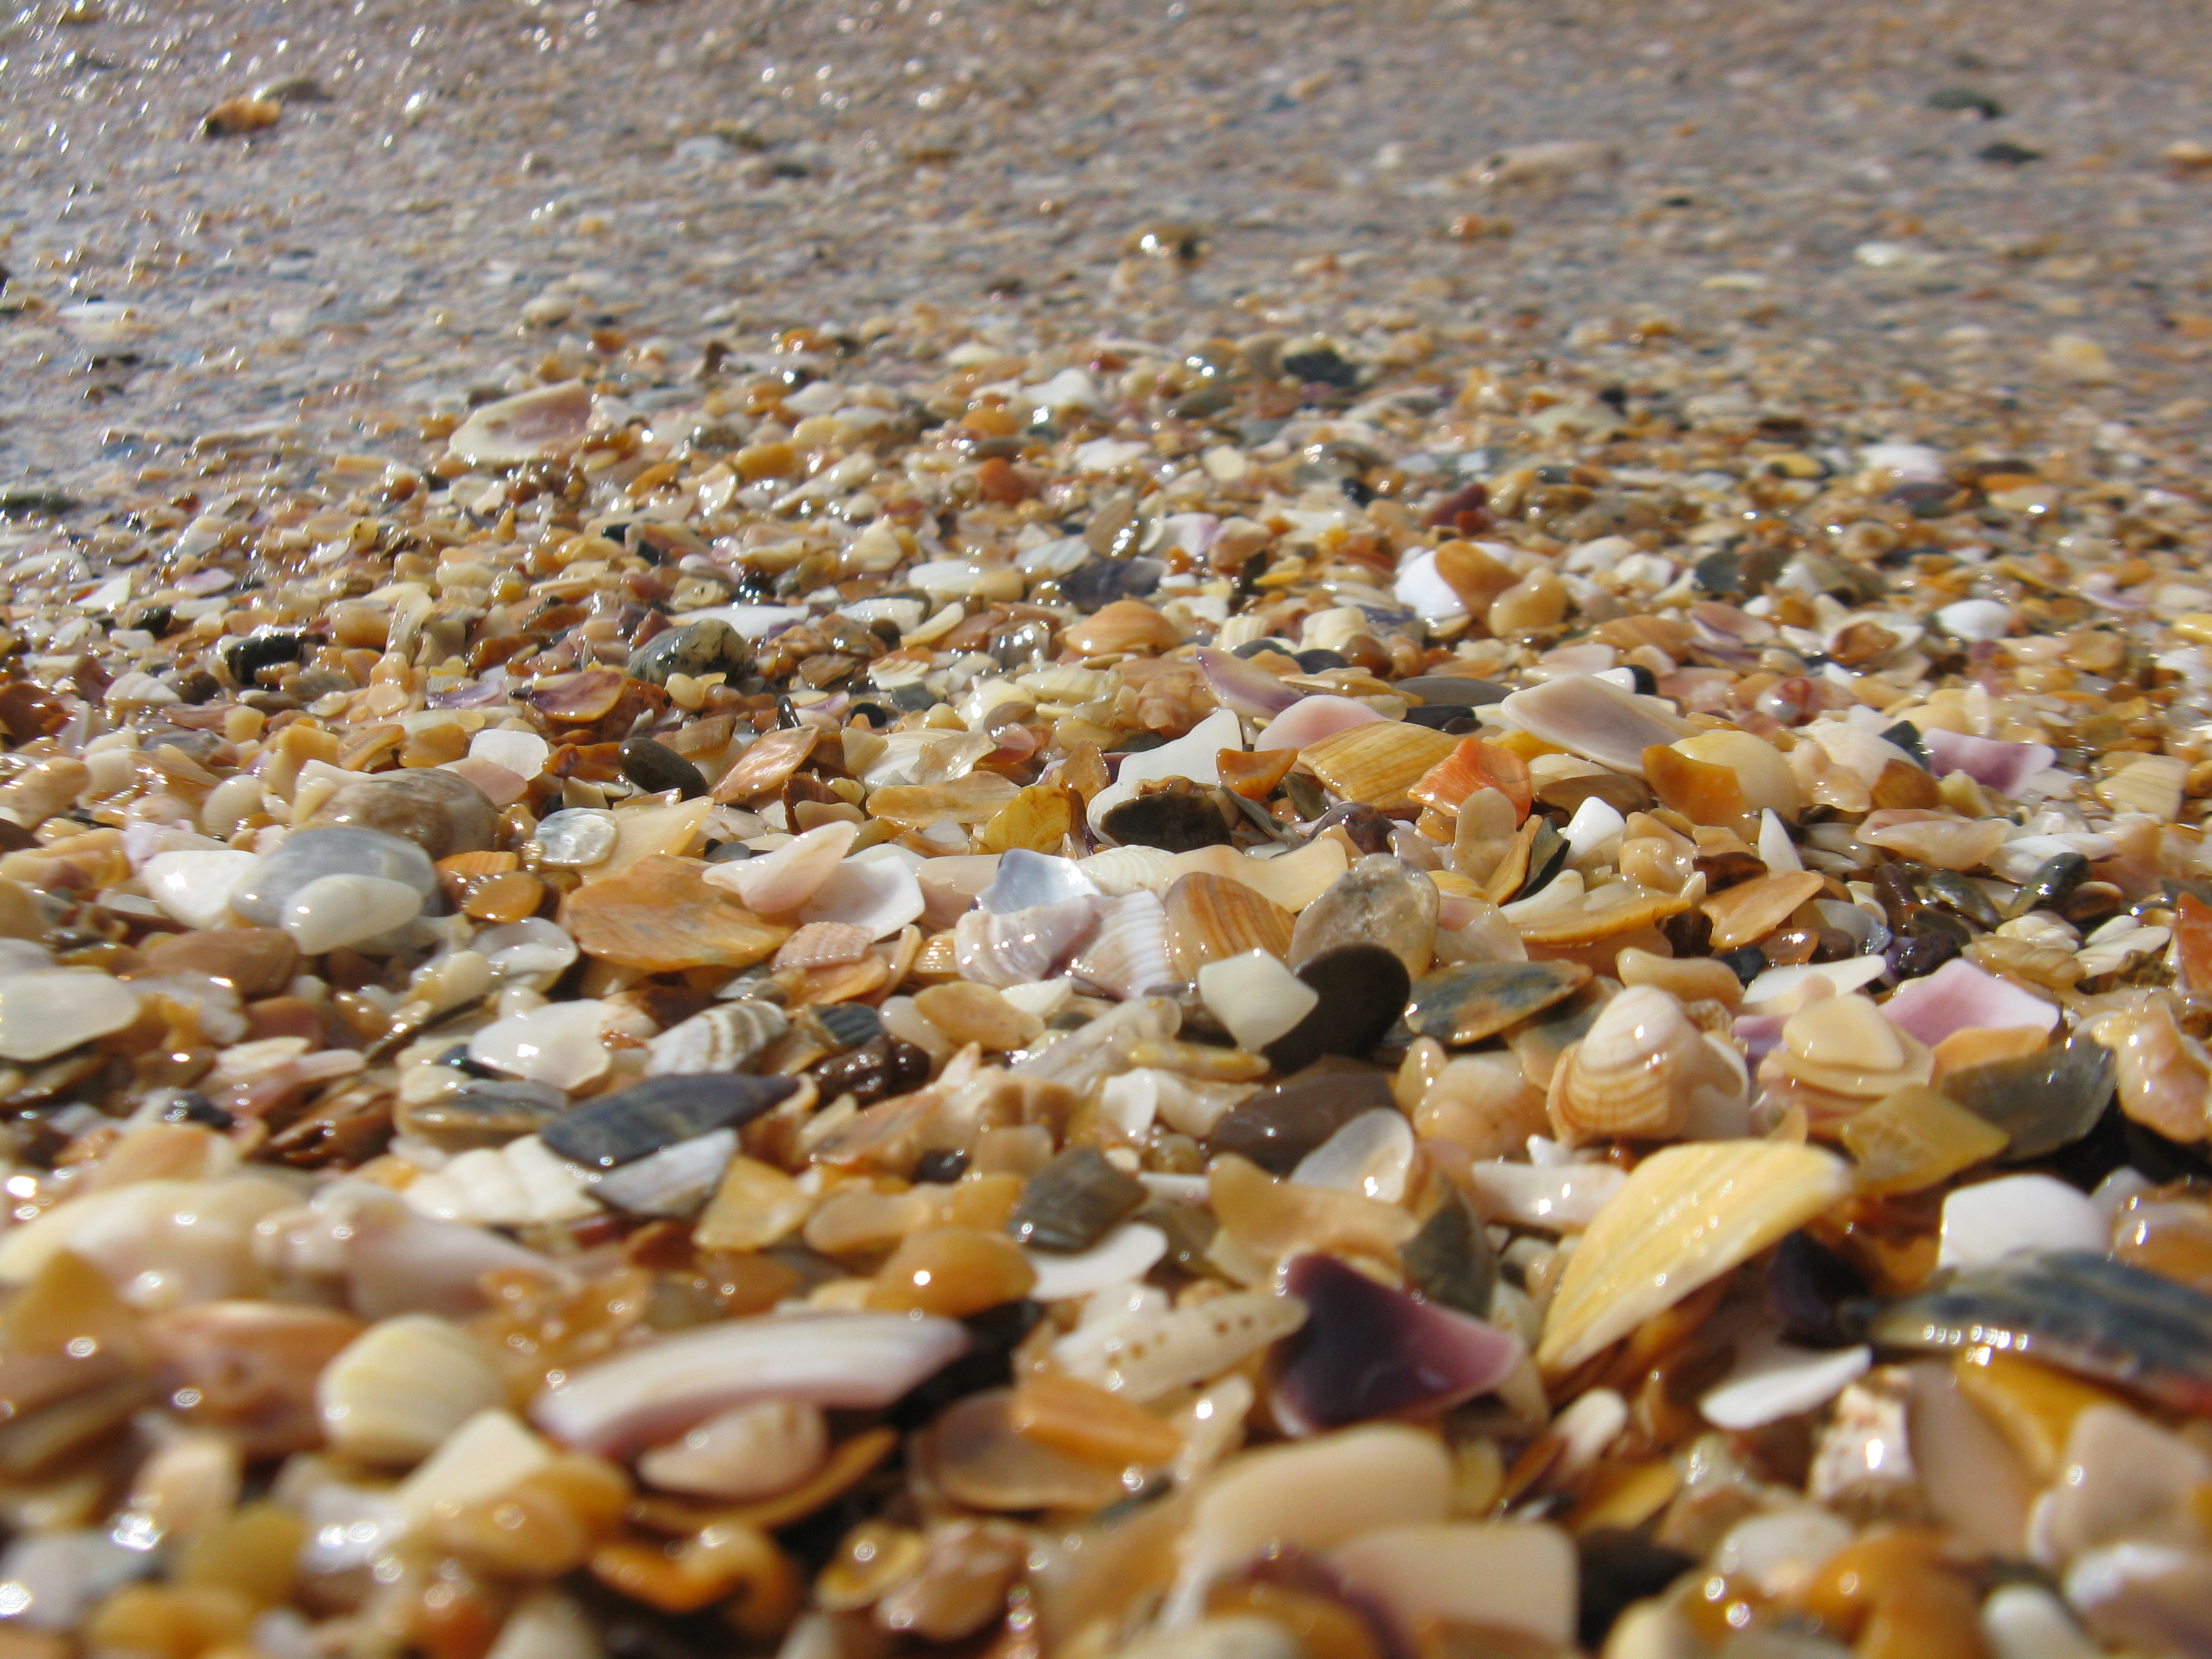
sand, seashell, mixture, material, animal source foods